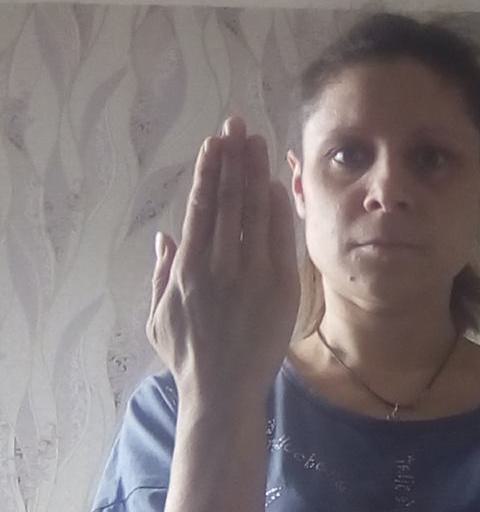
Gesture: stop_inverted